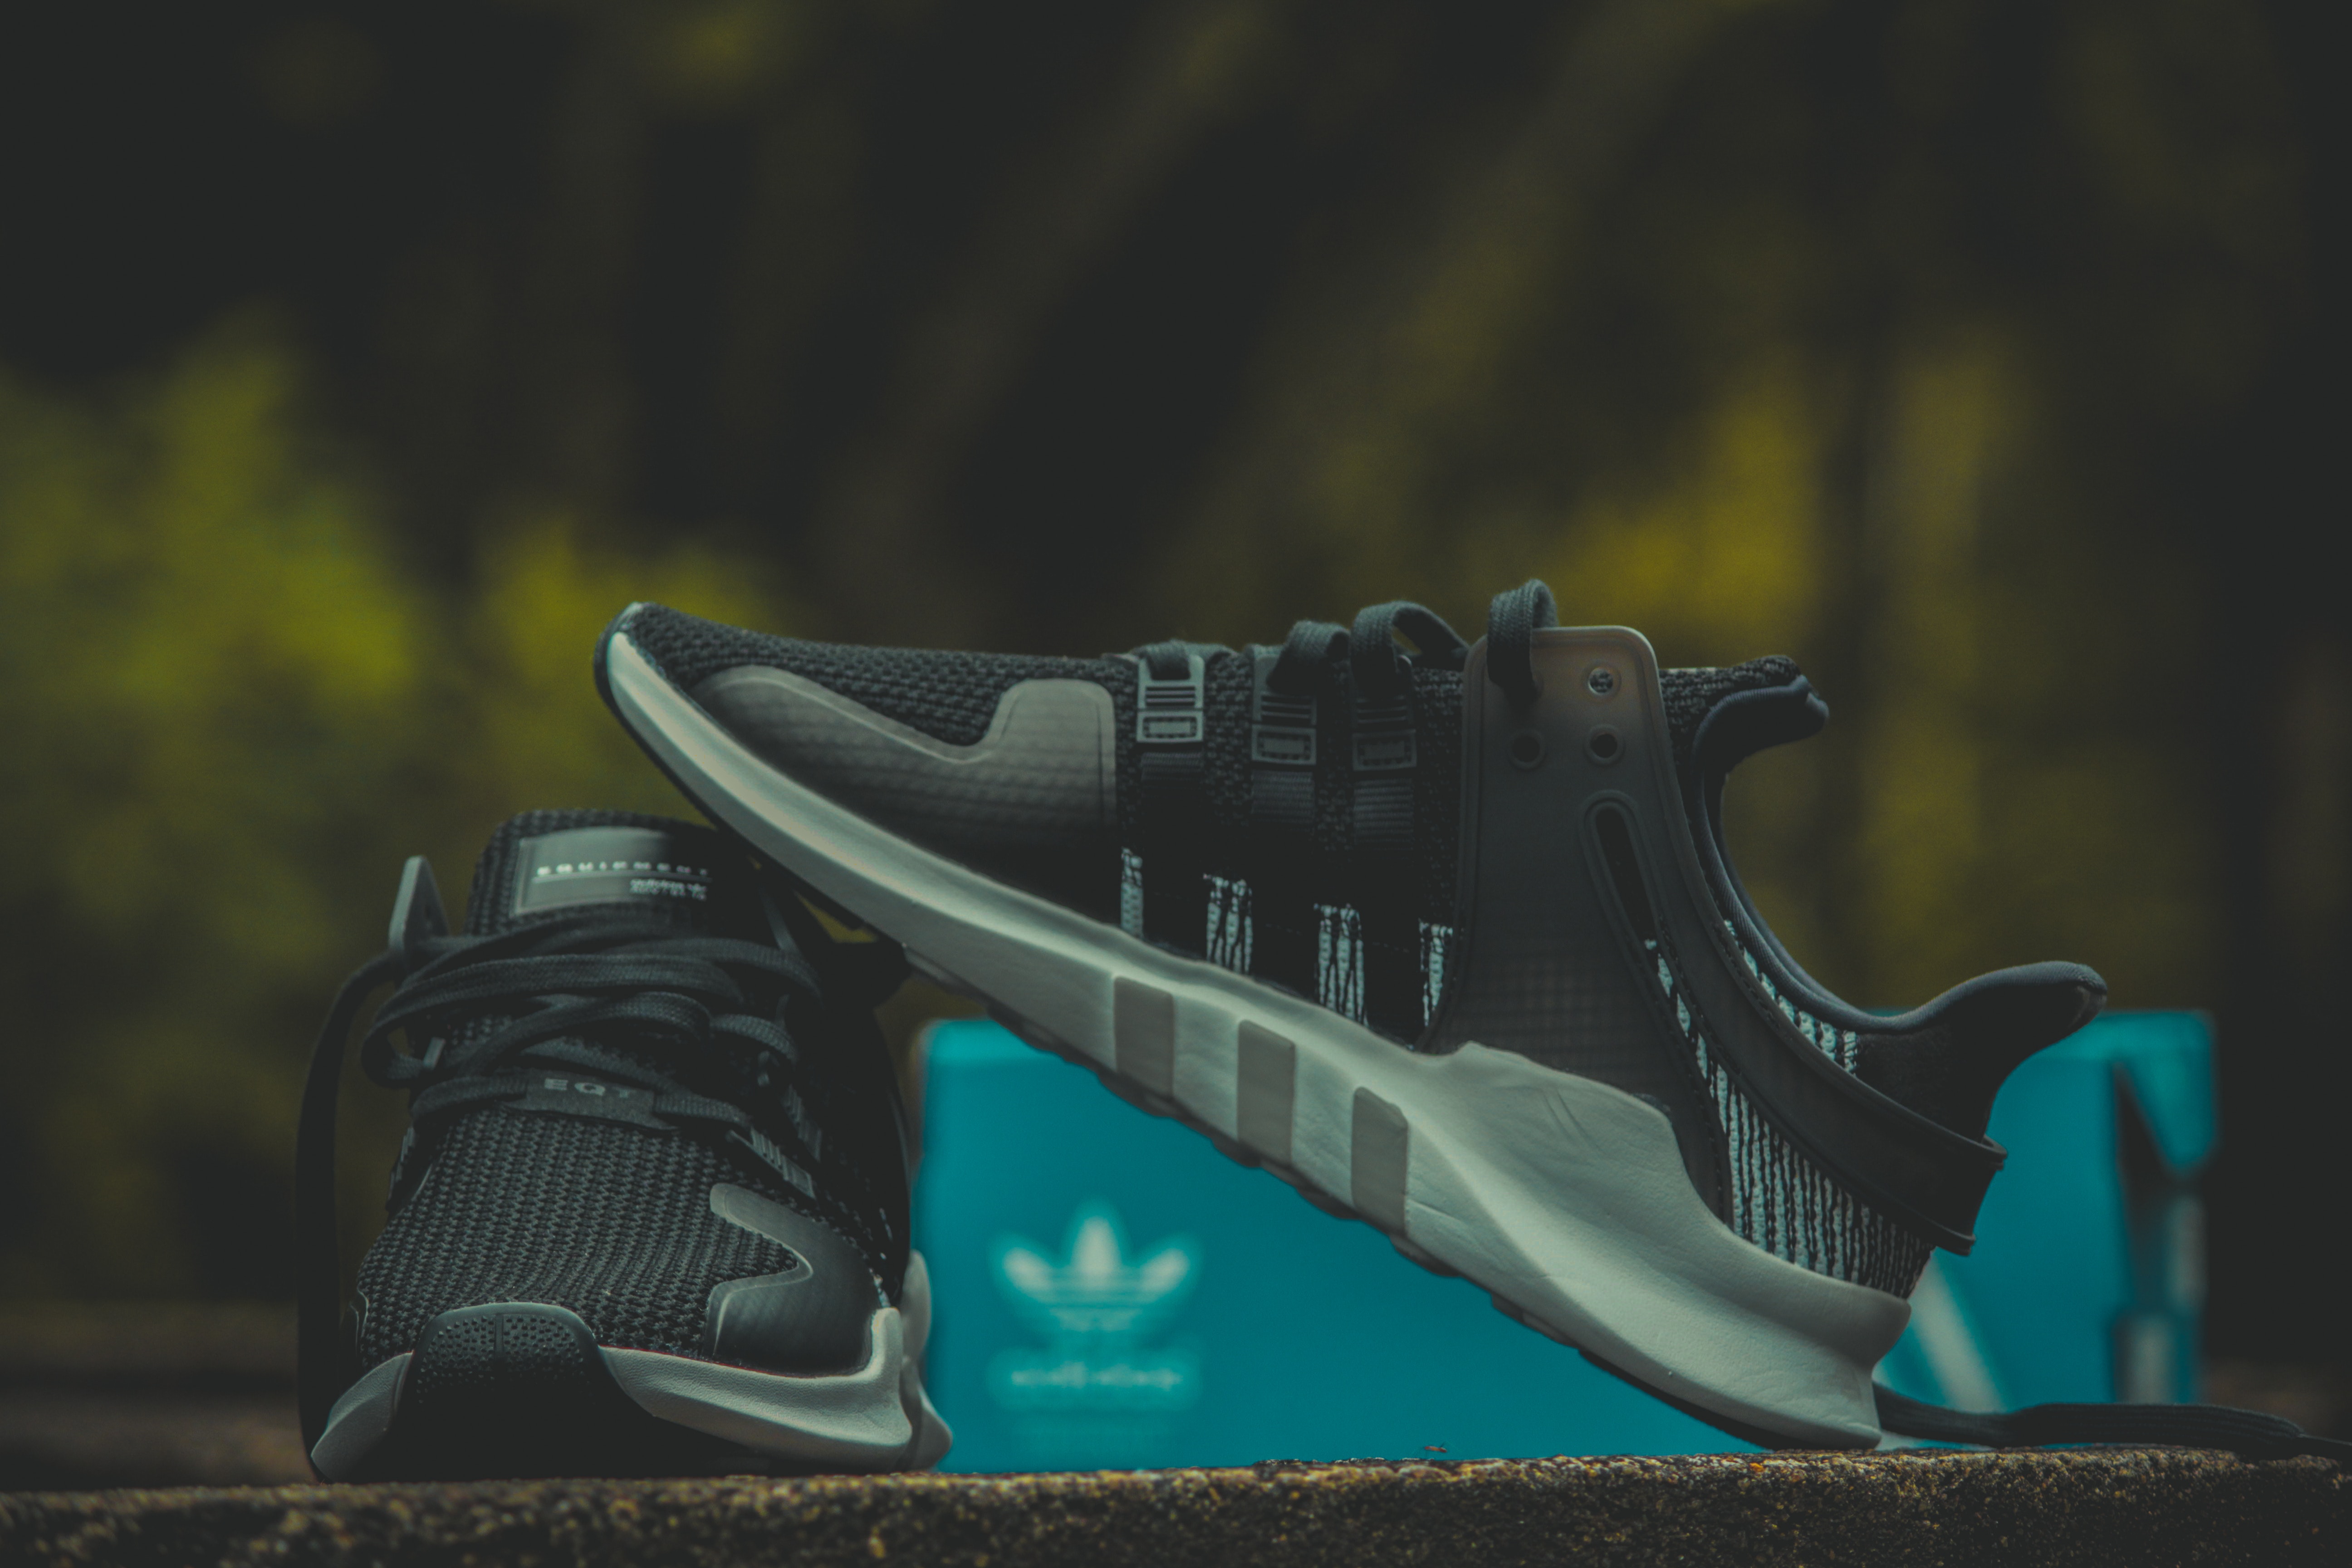
shoe, footwear, black, green, blue, sneakers, turquoise, teal, walking shoe, athletic shoe, nike free, skate shoe, outdoor shoe, cross training shoe, sportswear, still life